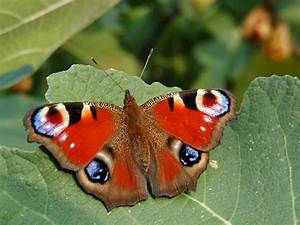
Label: butterfly